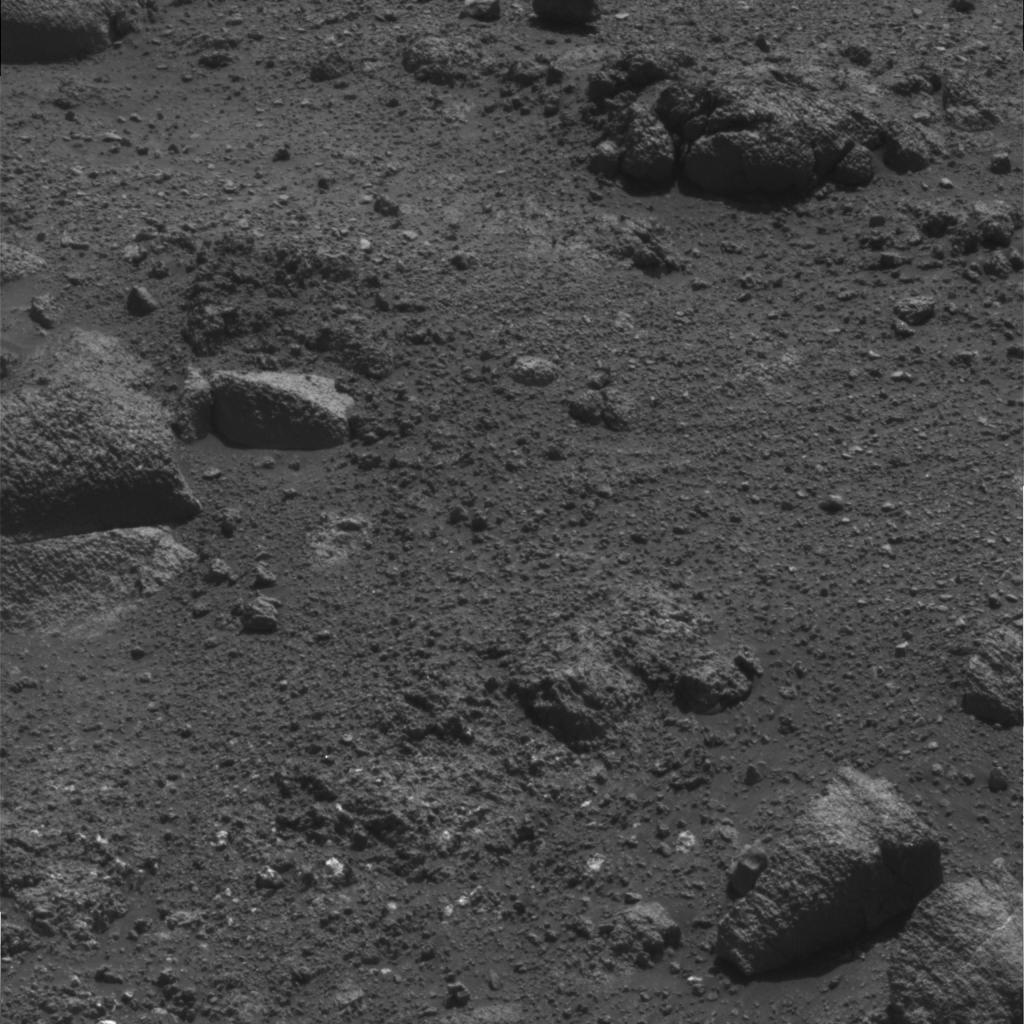
Surface features visible: Rock Outcrops, Clasts, Rock (Round Features), Soil, Nearby Surface